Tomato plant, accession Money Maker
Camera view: tilt-top (135 deg); turntable rotation: 0 degrees
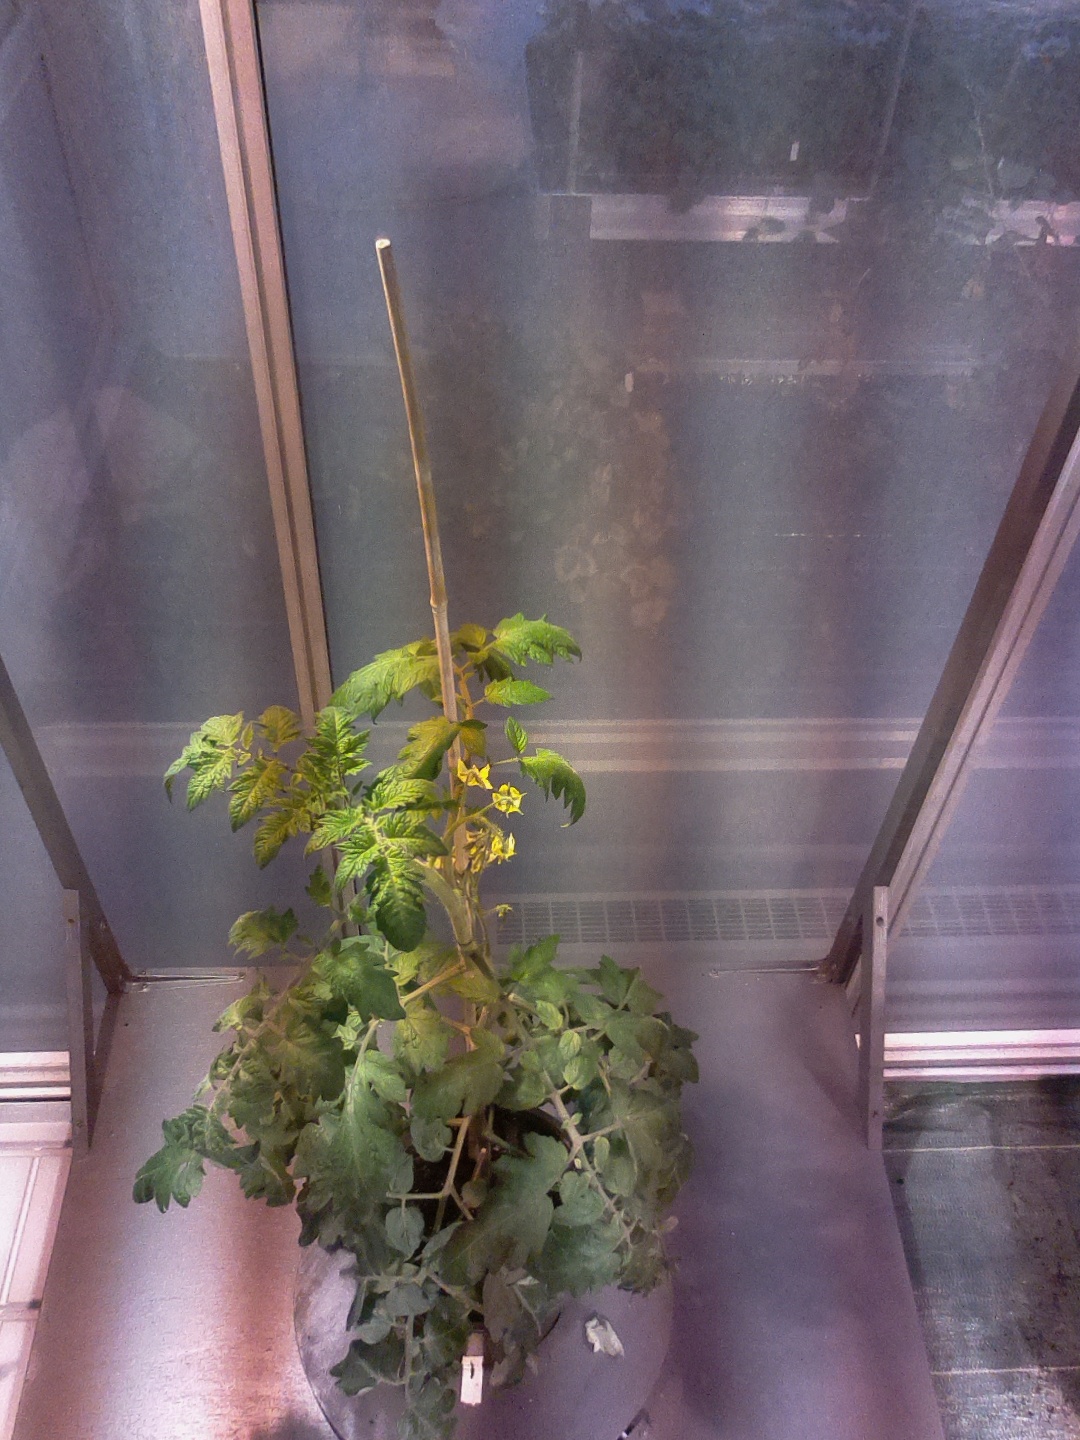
BBCH growth stage 68: Full flowering, 80%-90% of flowers open, more petals falling